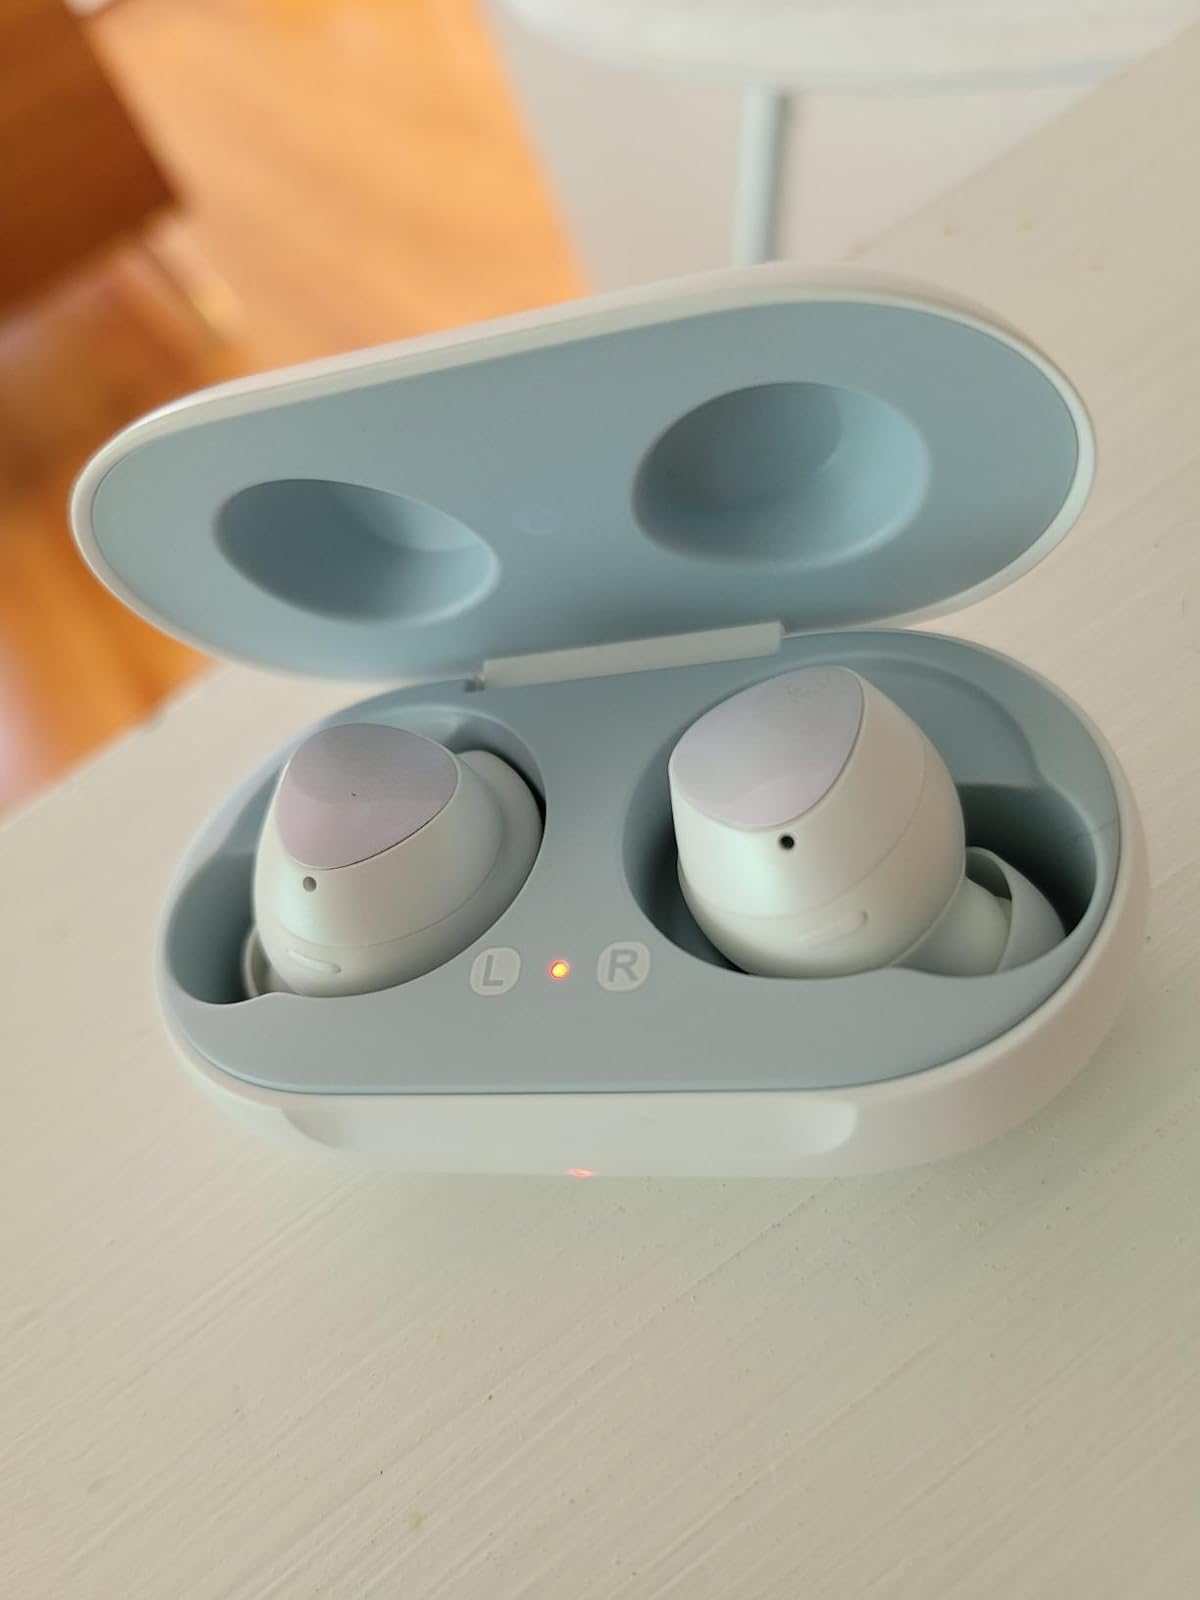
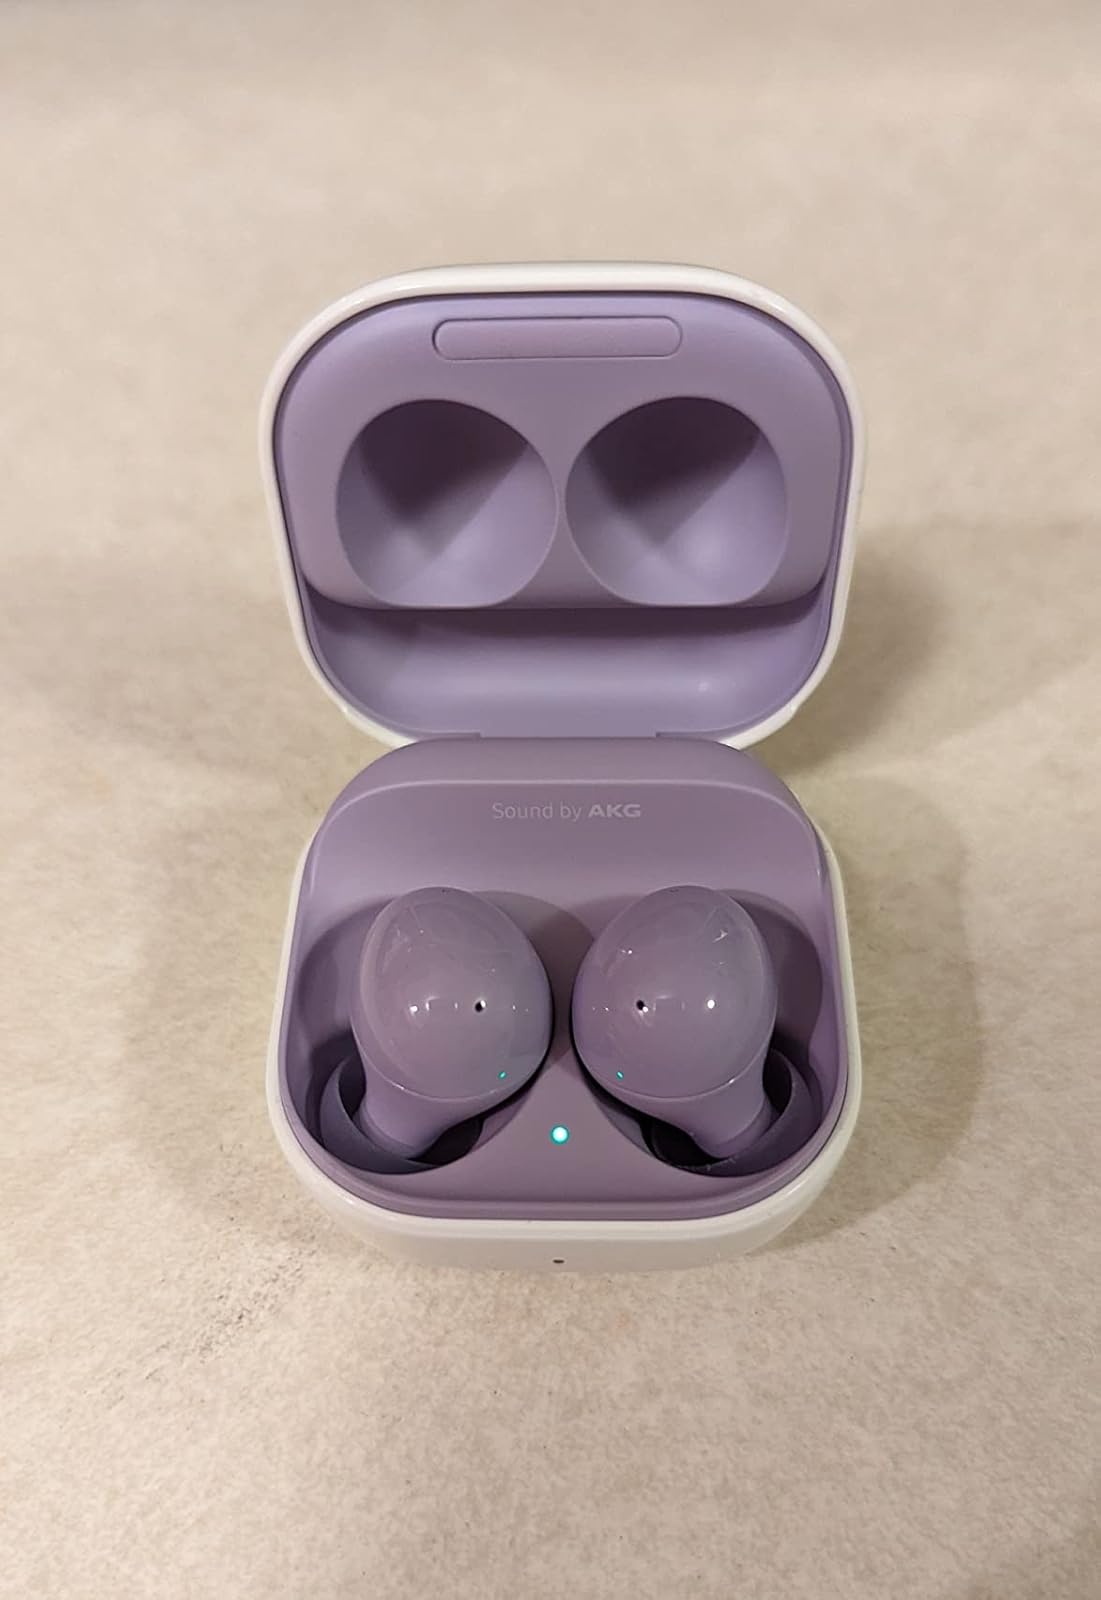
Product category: earbuds
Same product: no